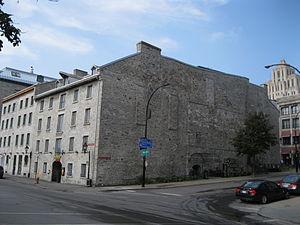
Maison Elizabeth-Mittleberger-Platt, 200-222, boulevard Saint-Laurent, 3, rue de la Commune Ouest, 6-12, rue Saint-Paul Ouest, Montréal
"Le boulevard Saint-Laurent, aussi connu sous le nom de « la Main » qui est l'abréviation de ""Main Street"" en anglais, est une importante voie de Montréal.
Cet article recense les lieux patrimoniaux de Montréal inscrit au répertoire des lieux patrimoniaux du Canada, qu'ils soient de niveau provincial, fédéral ou municipal.